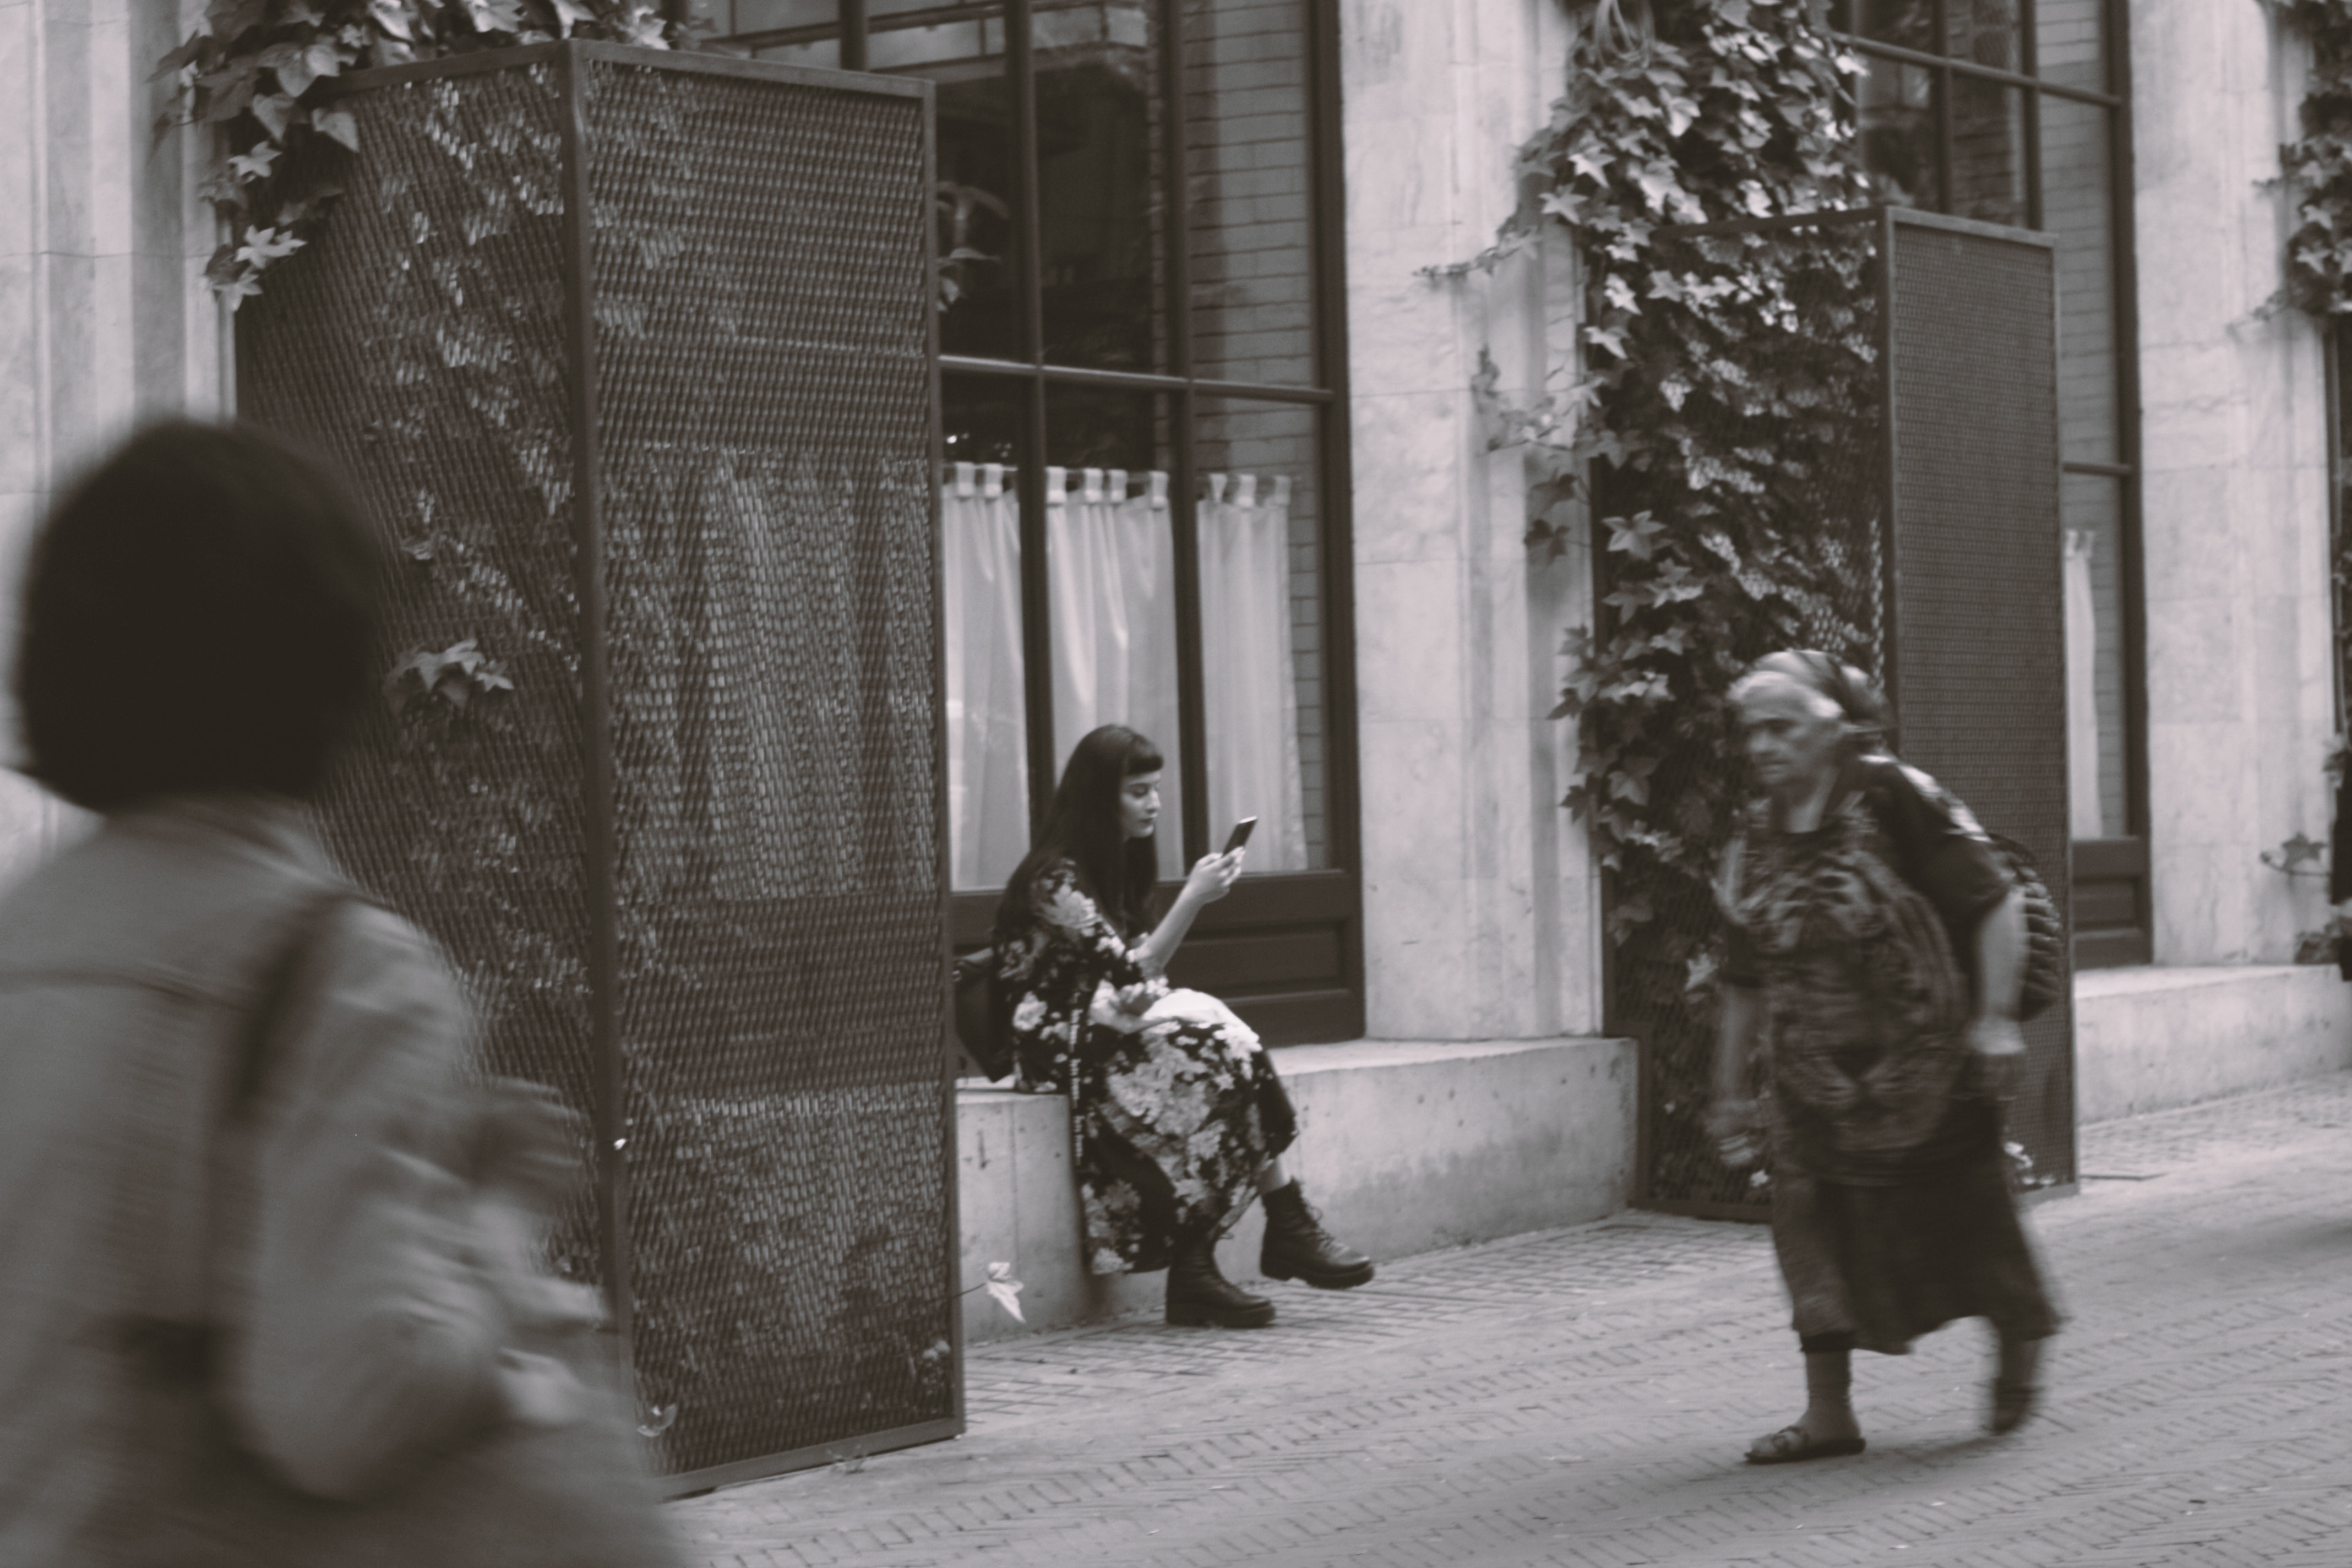
photograph, black and white, standing, snapshot, monochrome, monochrome photography, street, photography, pedestrian, soldier, style